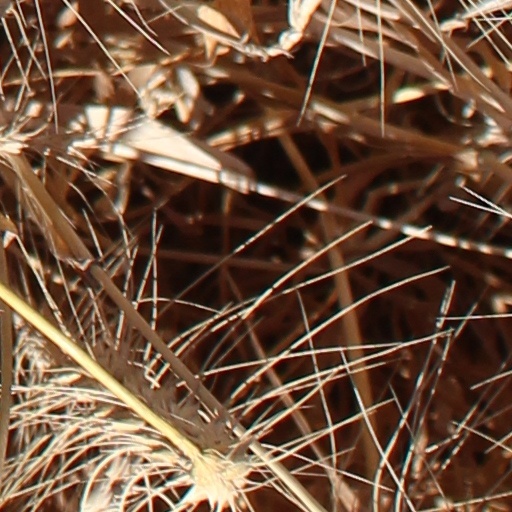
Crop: wheat